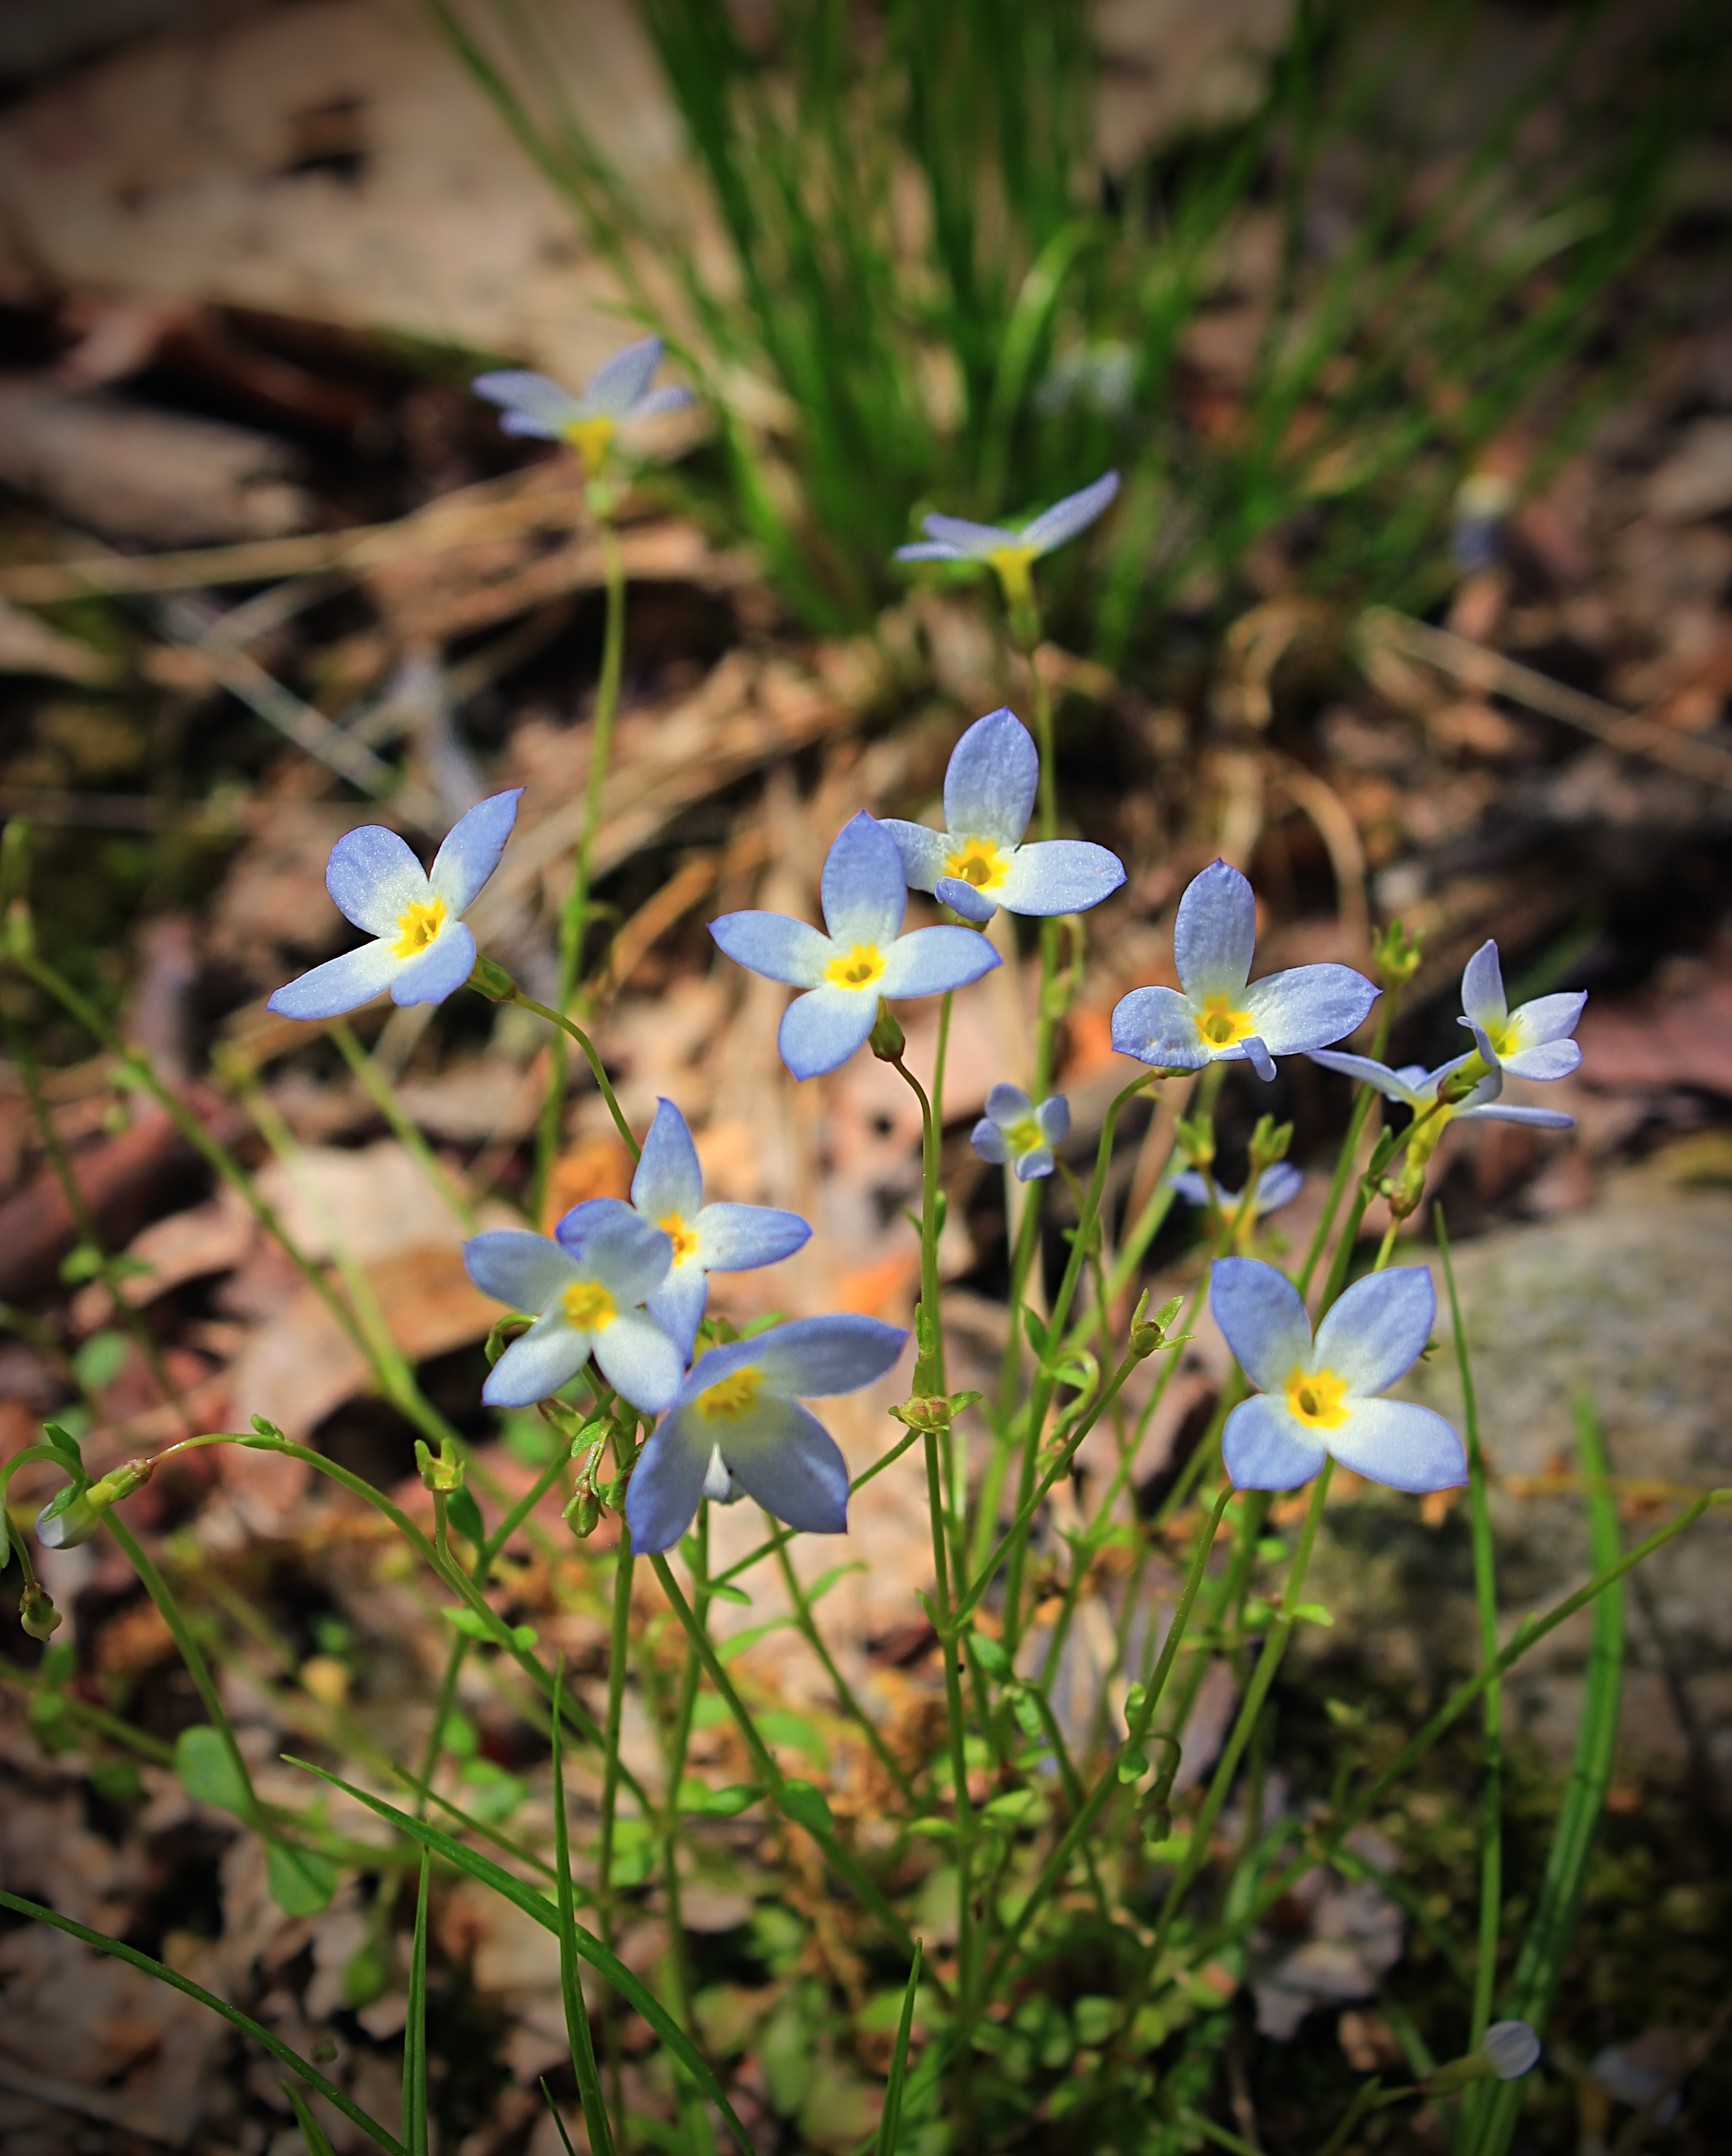
nature, plant, hiking, meadow, flower, spring, botany, flora, plants, wildflower, flowers, creativecommons, vegetation, wildflowers, pennsylvania, leaflitter, bluemountain, kittatinnymountain, lehighvalley, northamptoncounty, sgl168, stategameland168, stategamelands168, appalachiantrail, delpstrail, delpssidetrail, woodland, macro photography, flowering plant, bluets, houstoniacaerulea, land plant, violet family